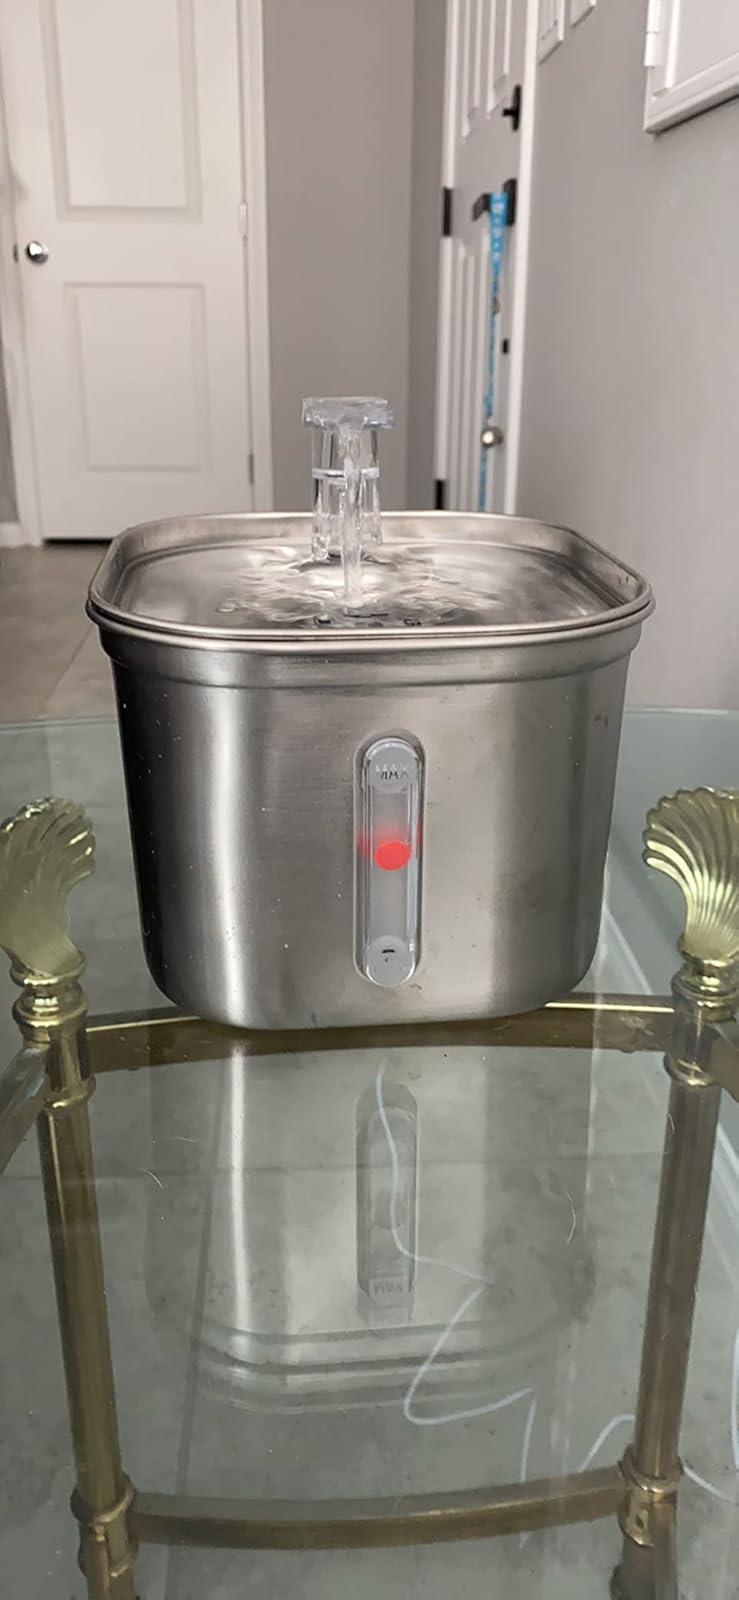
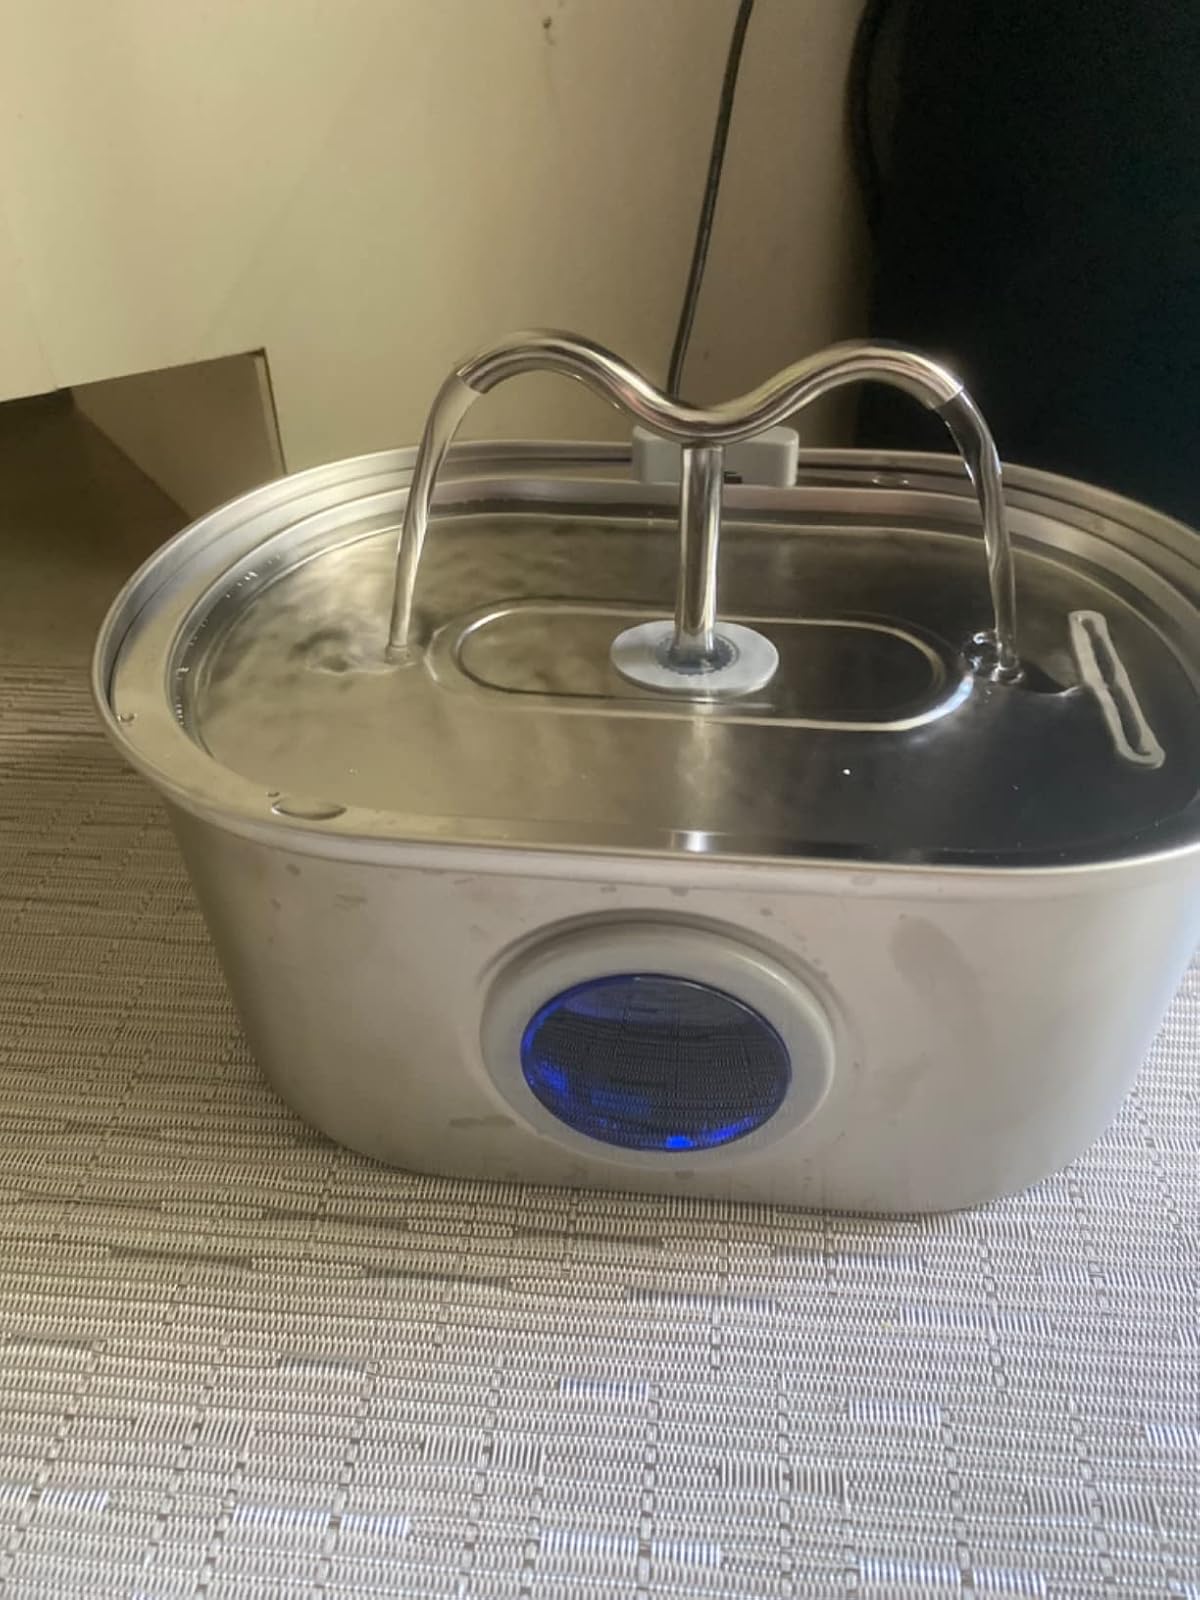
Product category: items_bowl
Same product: no